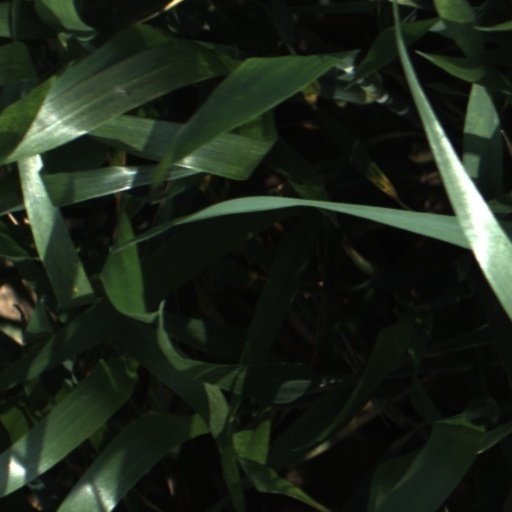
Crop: wheat